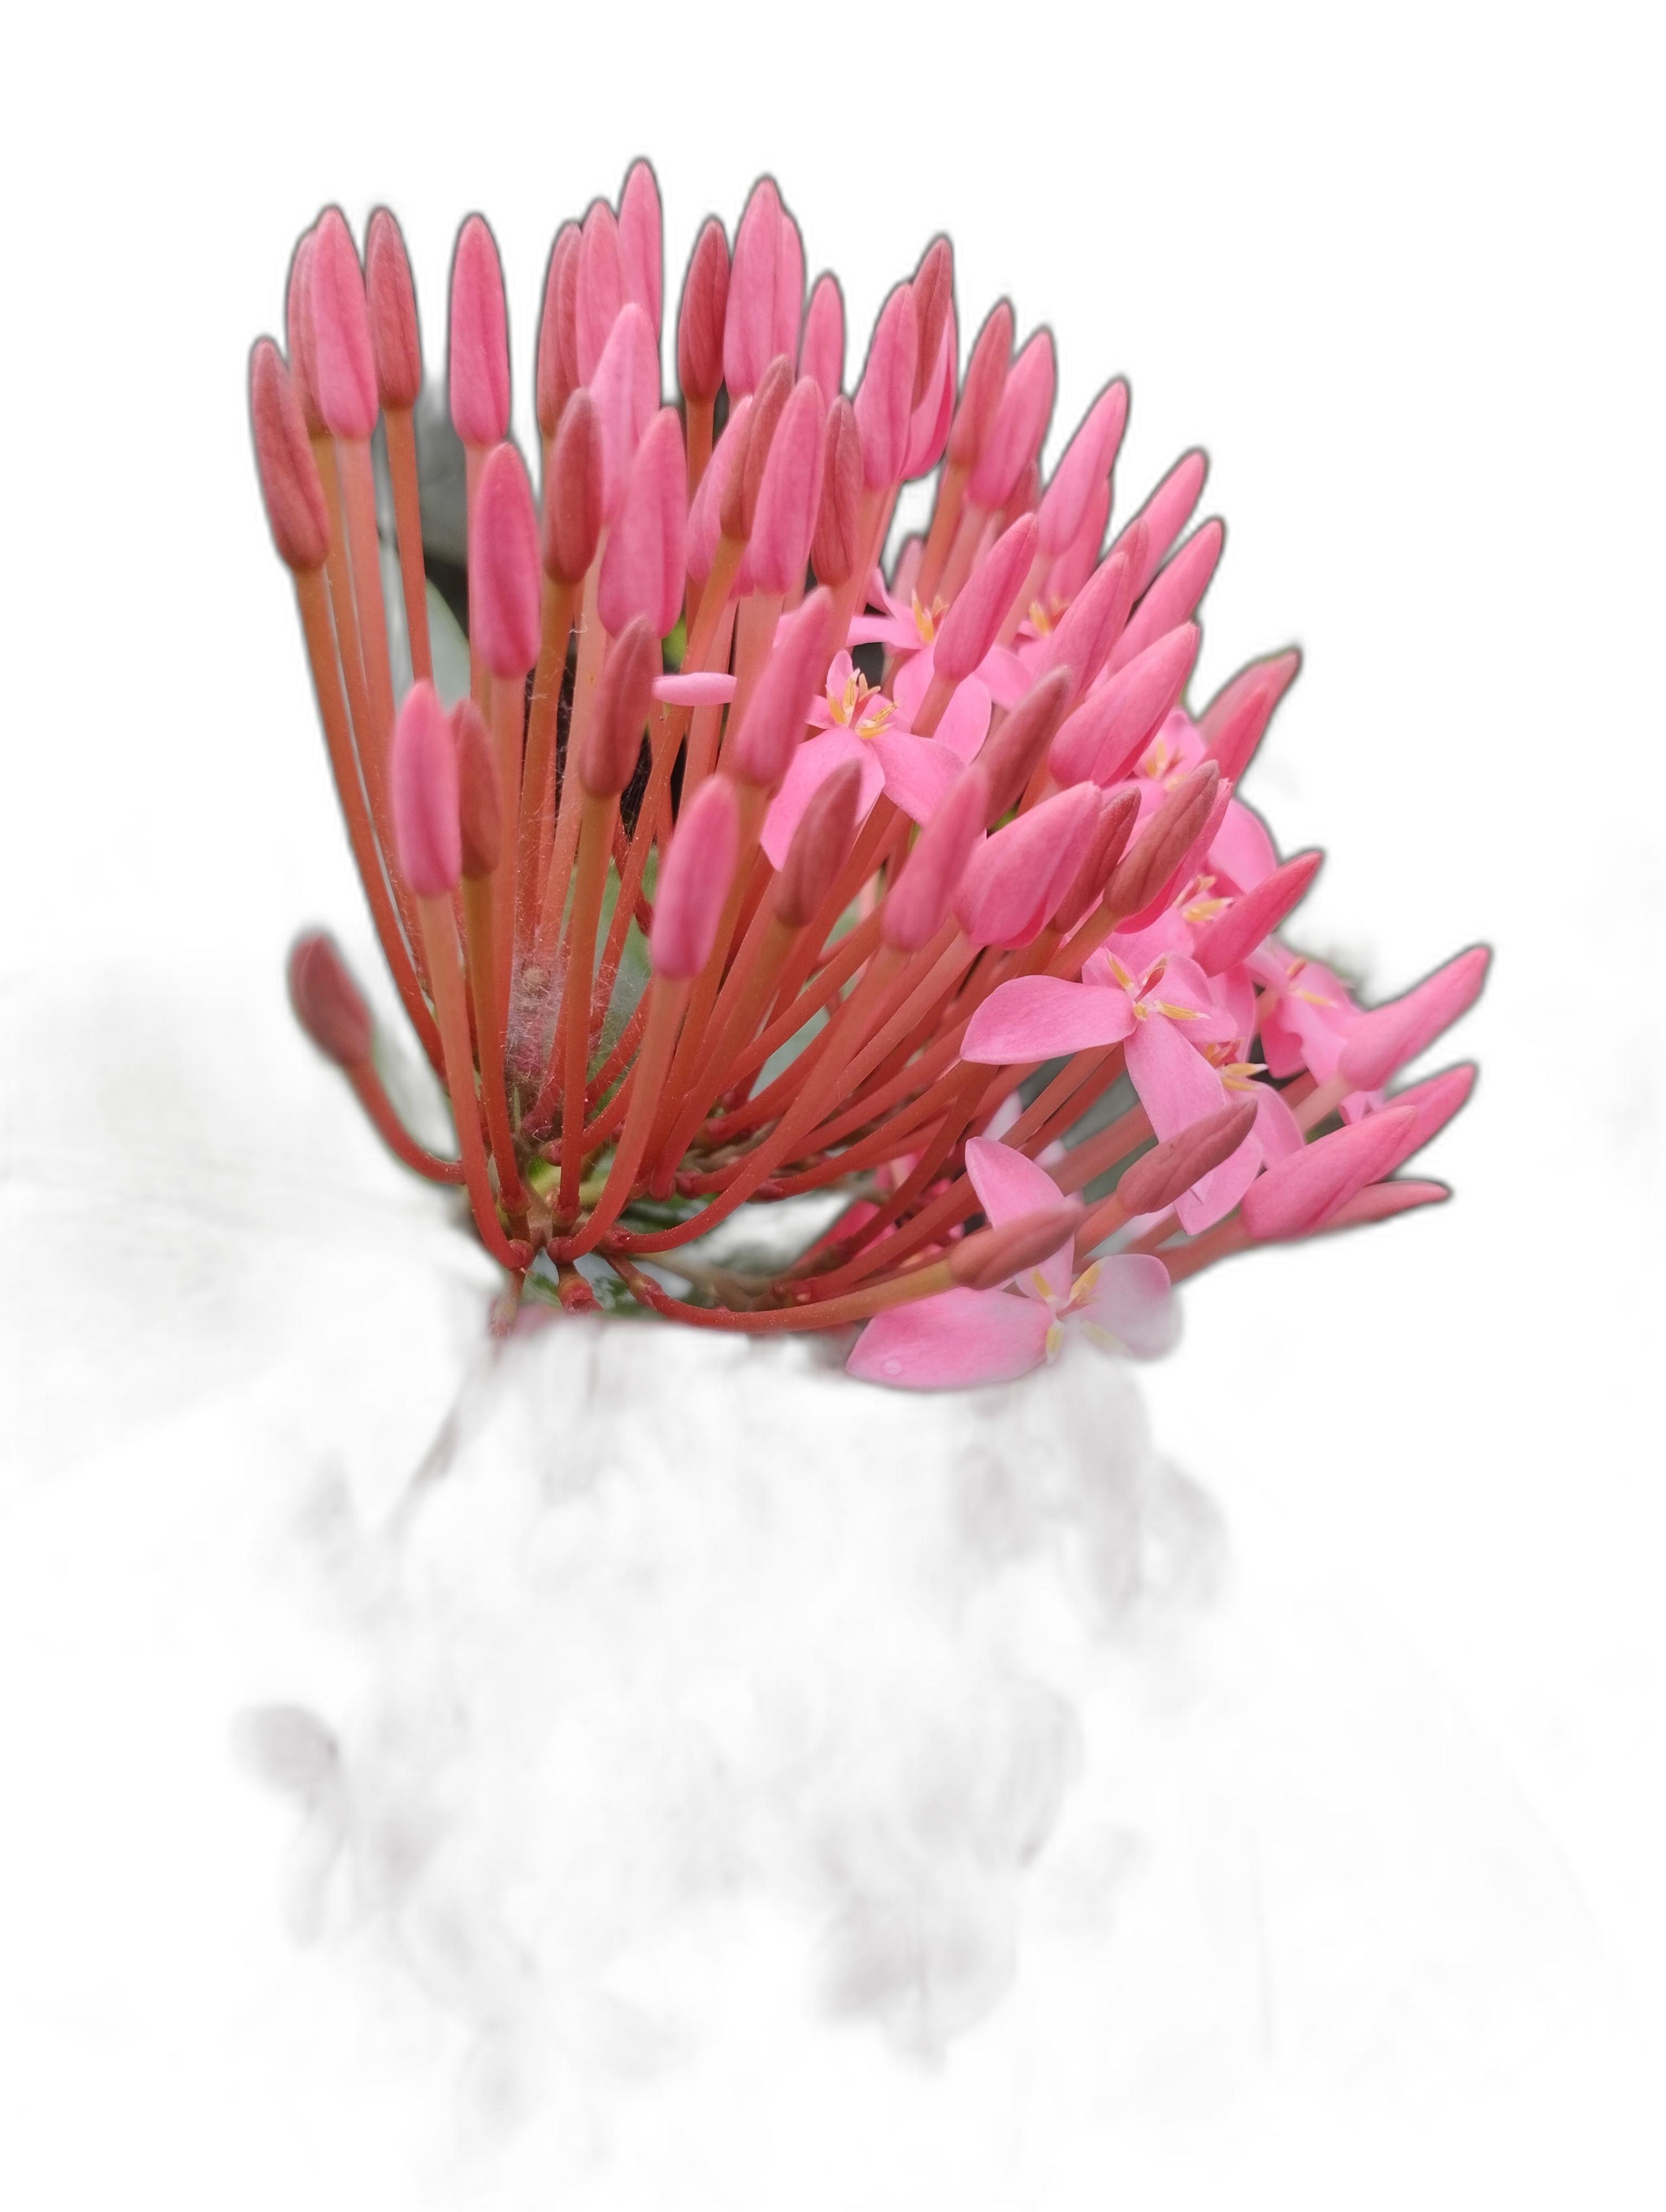
Label: Jungle geranium